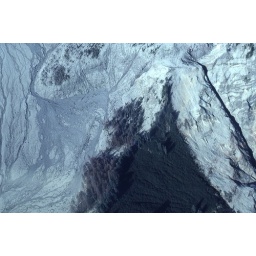
12 September 1981. aerial view showing standing dead trees killed by a pyroclastic surge.